Faichuk

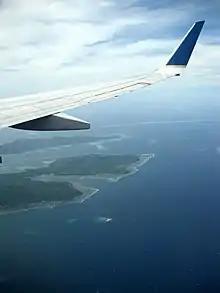
Faichuk islands aerial view.

The islands are Paata (Pata), Polle, Wonei (Onei), and Tol (these four, because of their proximity, are sometimes collectively subsumed under the island name Tol), Eot, Fanapanges, Romanum and Udot. Their aggregate area is 41.90 or 49.63 km, according to different sources. The population is 16,000. The islands are mostly hilly and peak at 443 meters above sea level (Mount Winipot on Tol Island). Mount Winipot is also the highest point of the Chuuk State. This group of islands claims again (2002) the status of a federated state after a first attempt refused by the Micronesian president around 1985.